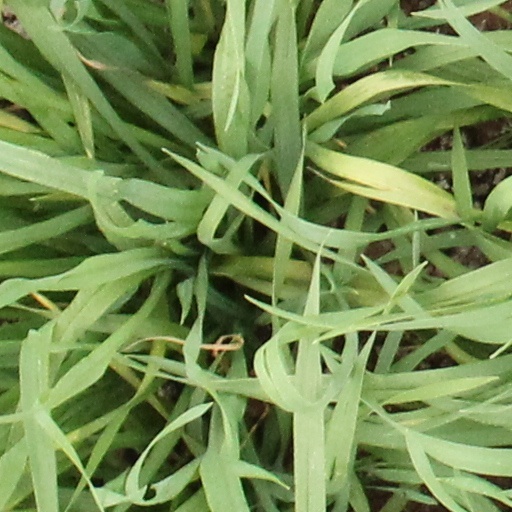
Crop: wheat